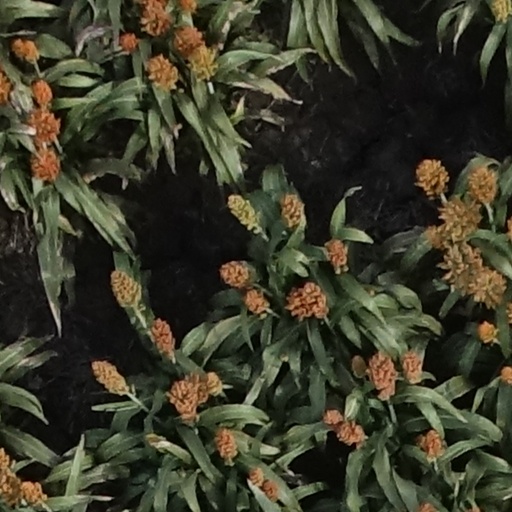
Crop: sorghum